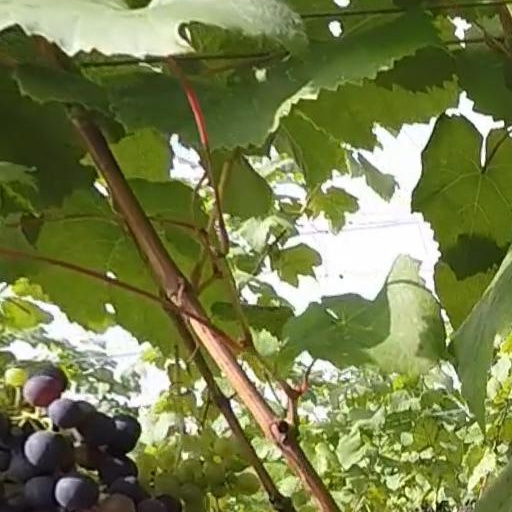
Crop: grape